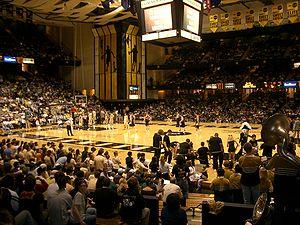
Le Memorial Gymnasium est une salle de basket-ball située à Nashville dans le Tennessee. Les locataires sont les Commodores de Vanderbilt.